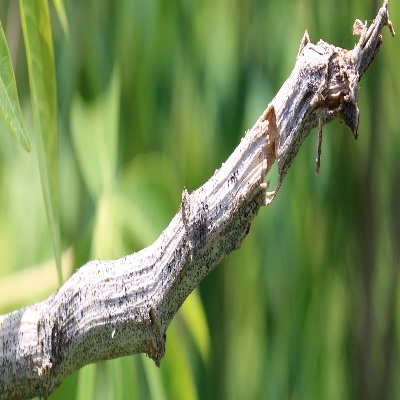
Crop: Cassava
Condition: bacterial blight